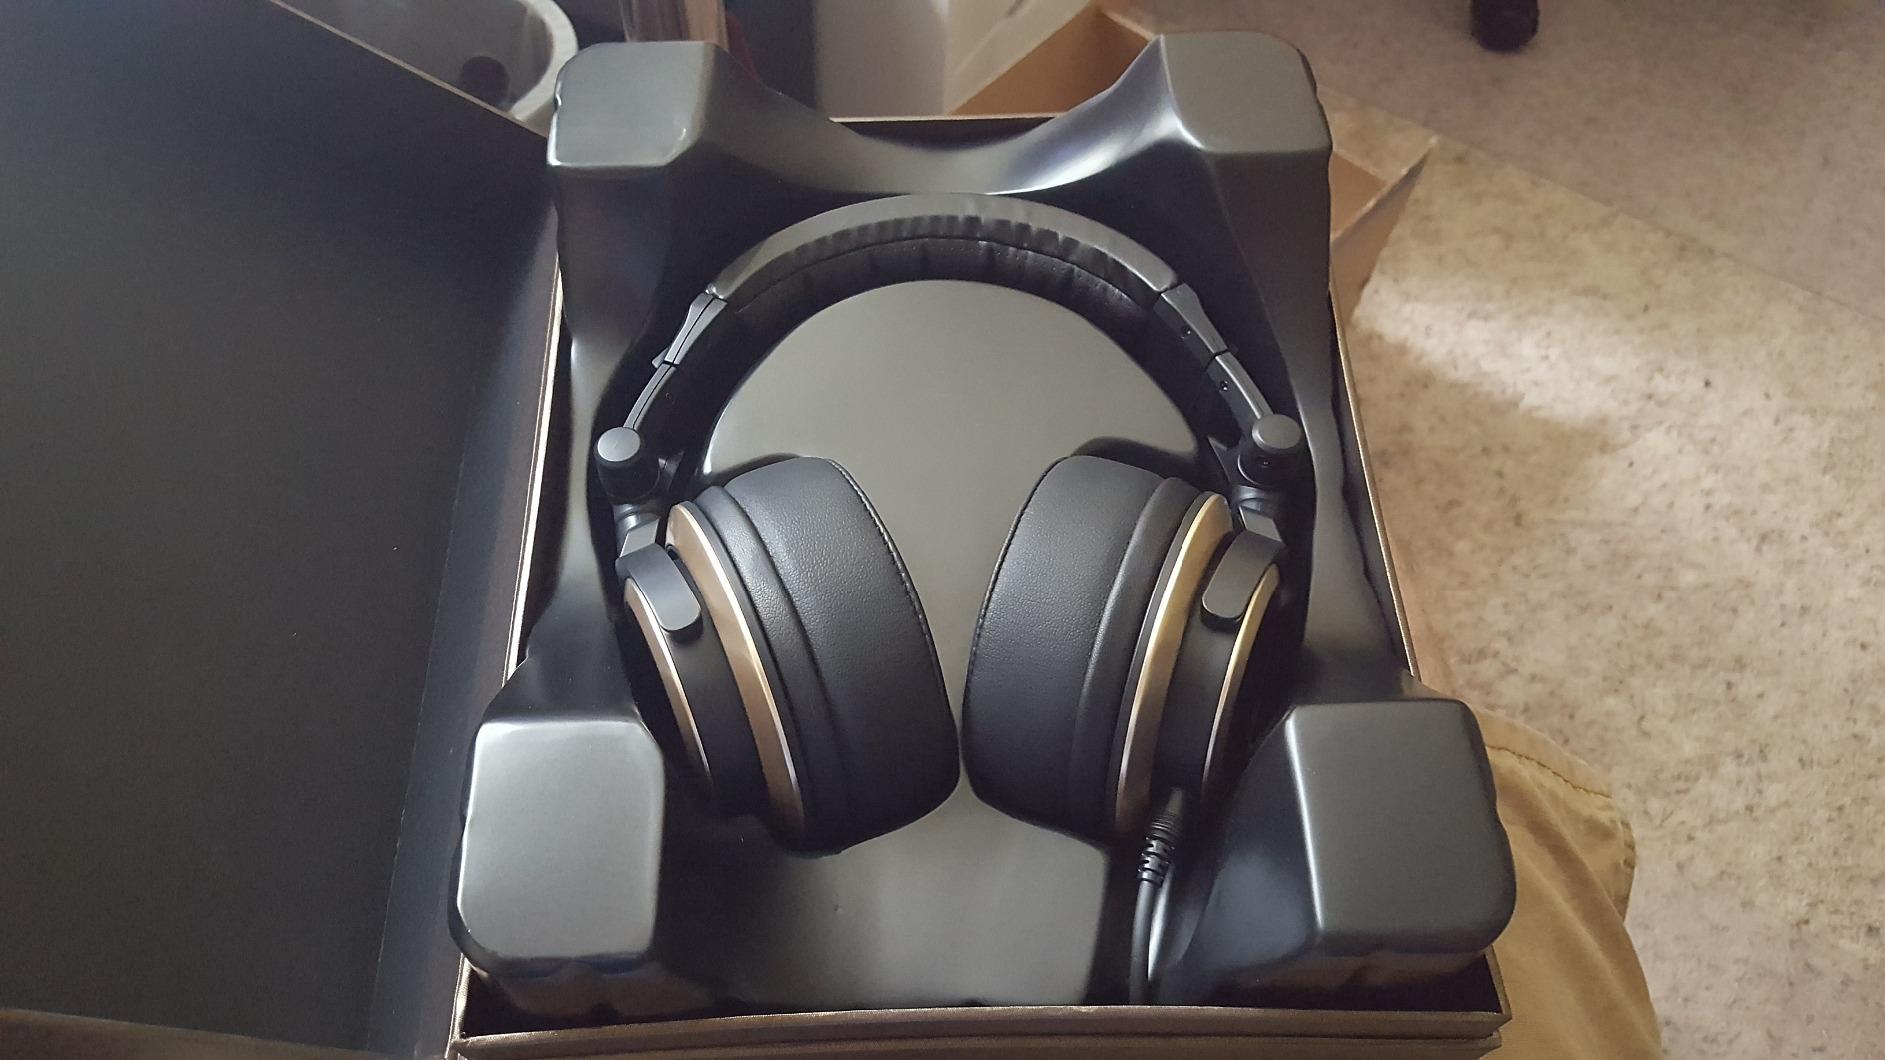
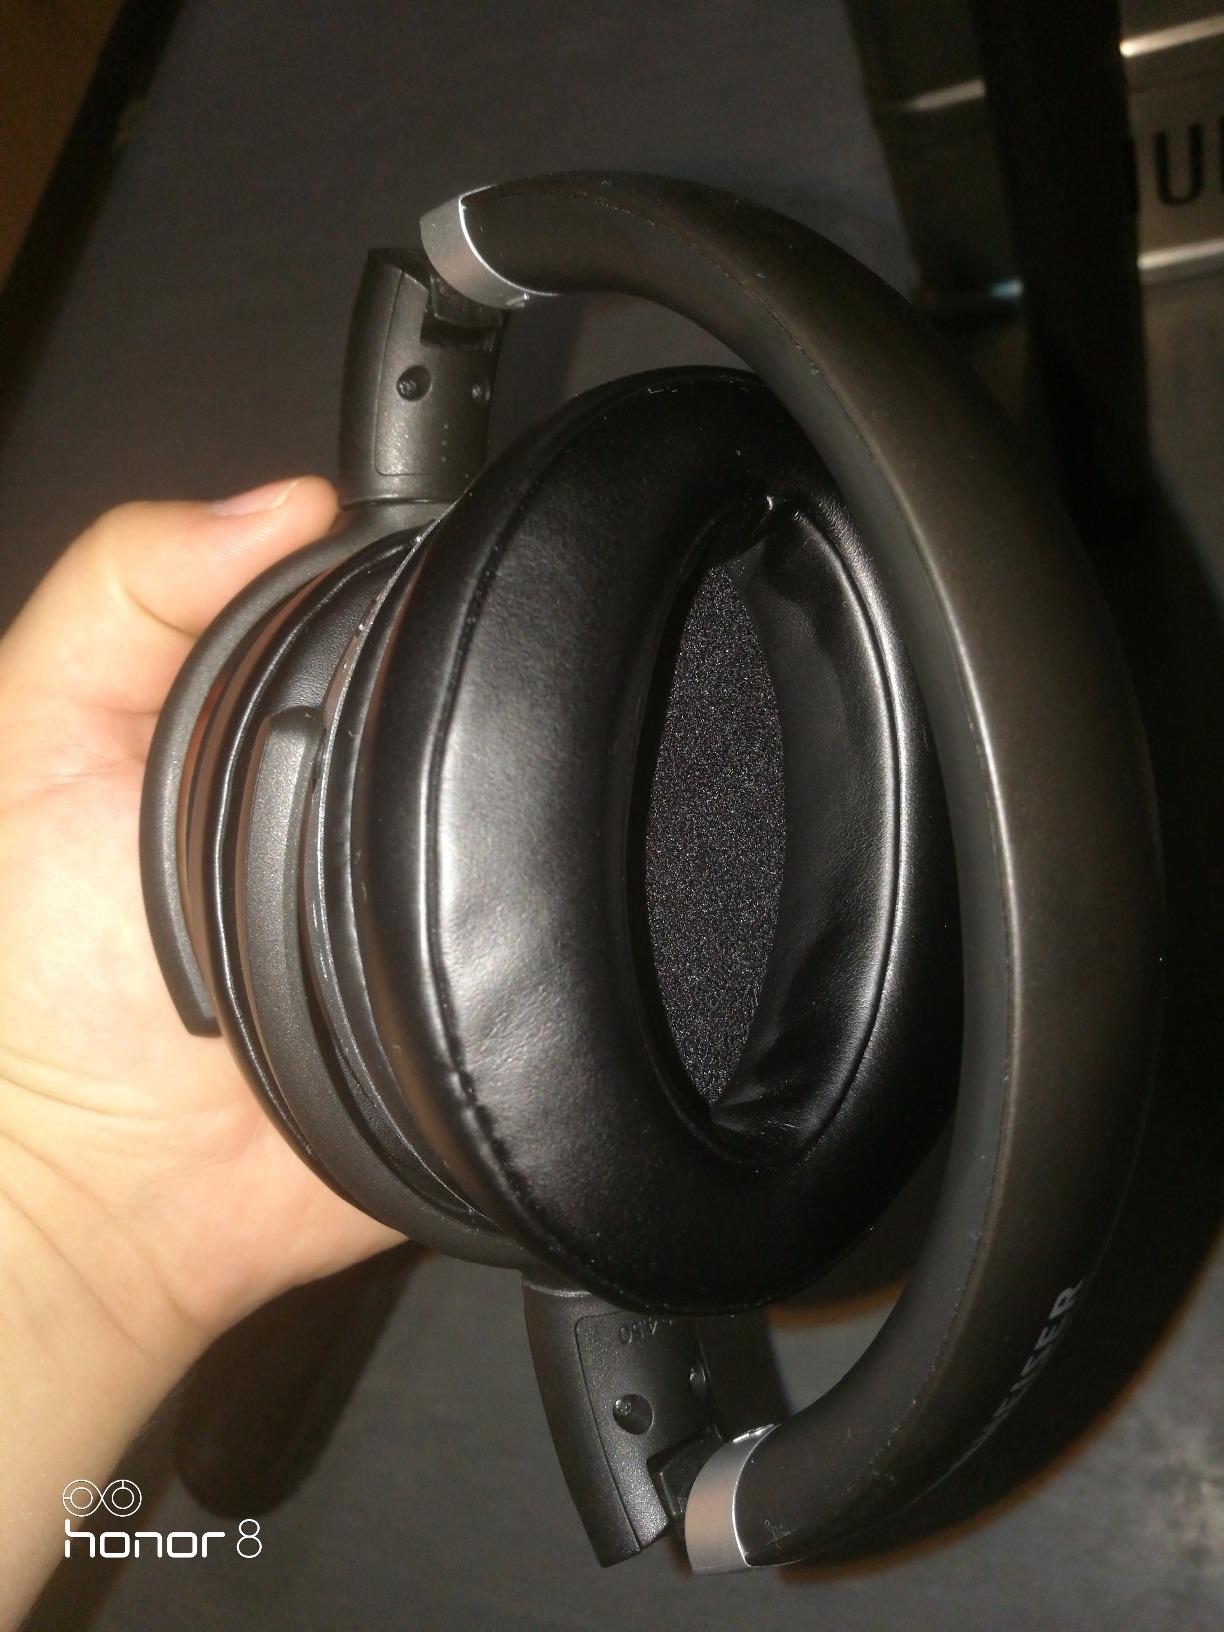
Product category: headphones
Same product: no